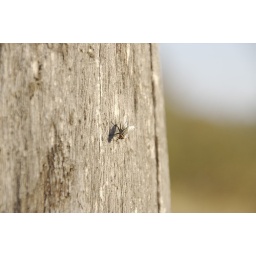
This dead tree against a blue sky made a striking subject